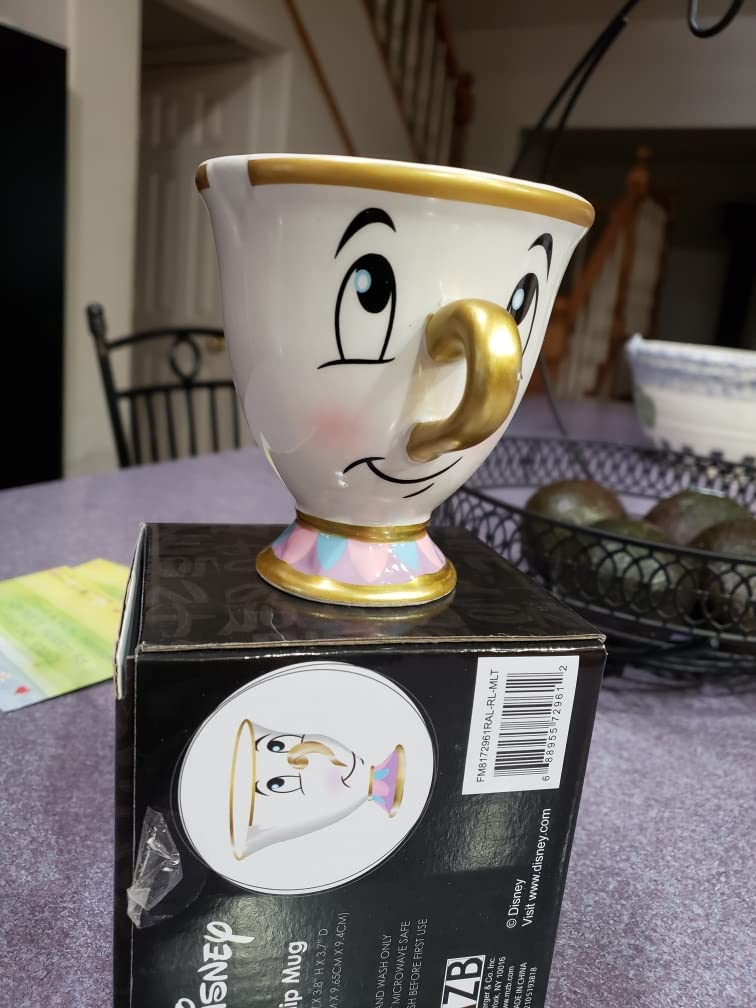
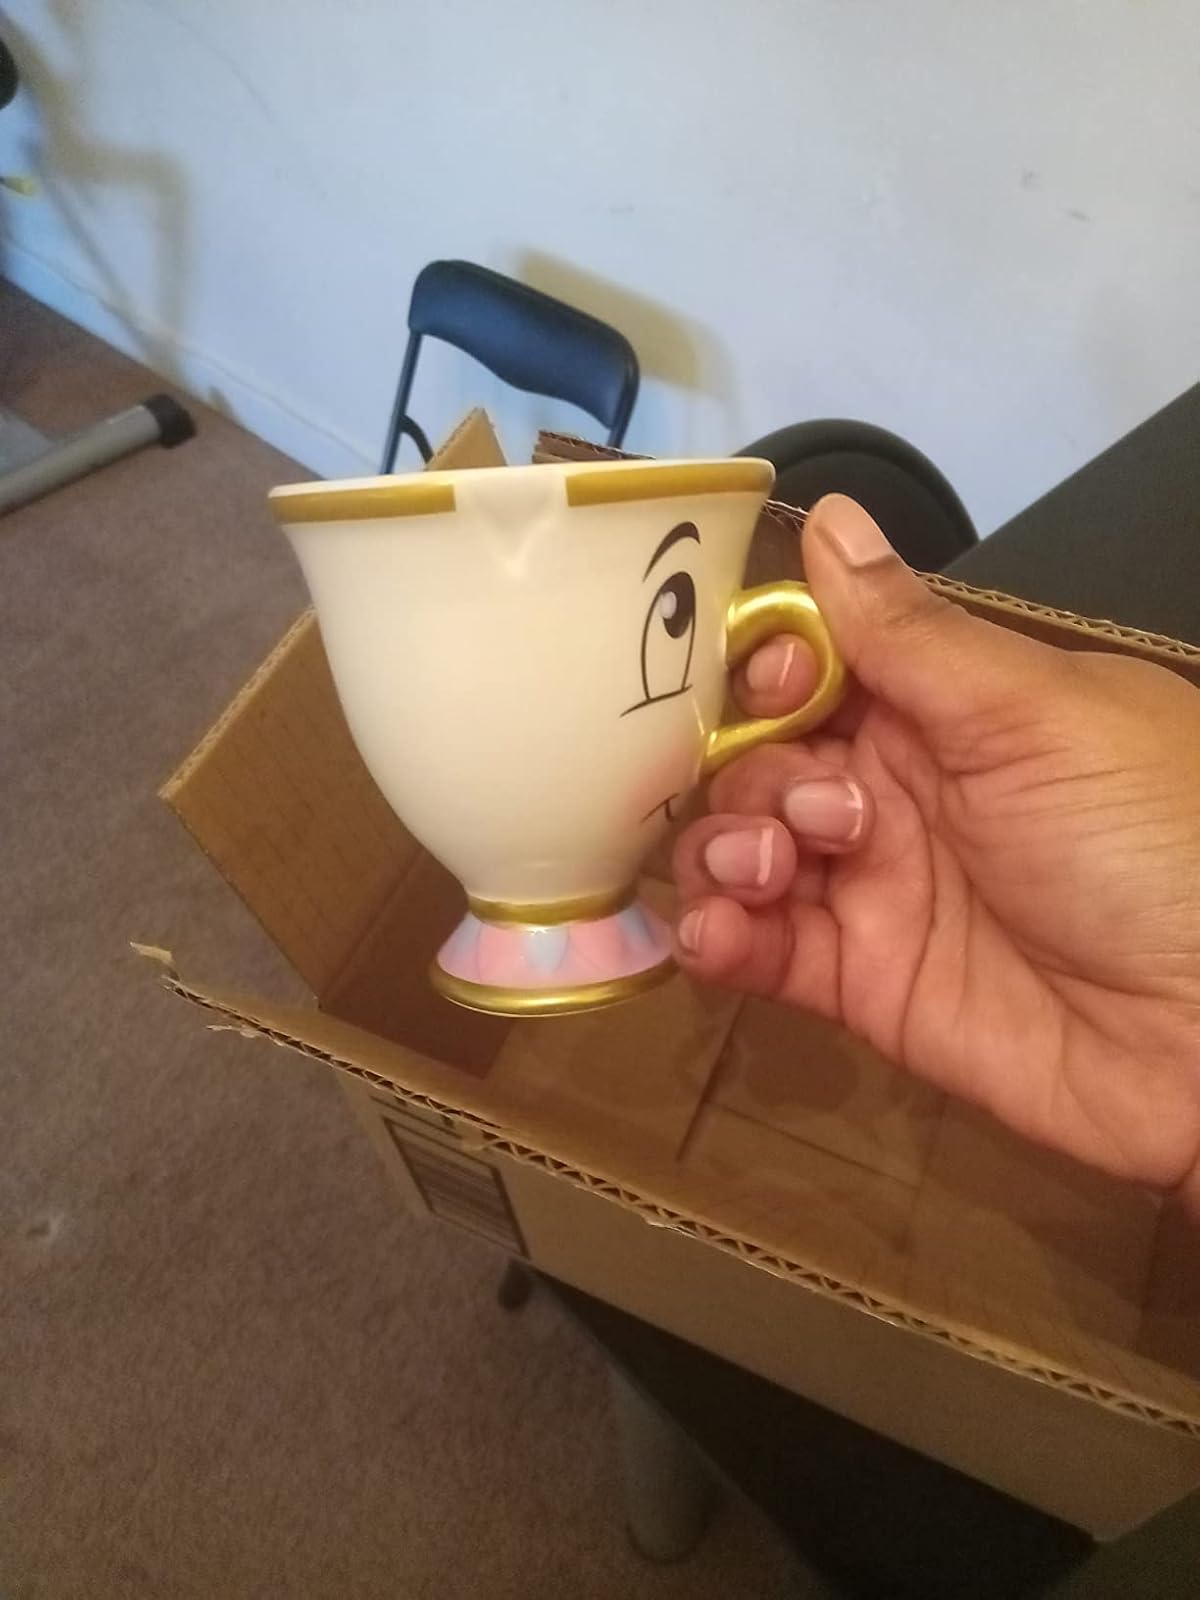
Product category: items_mug
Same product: yes